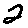
Label: 2